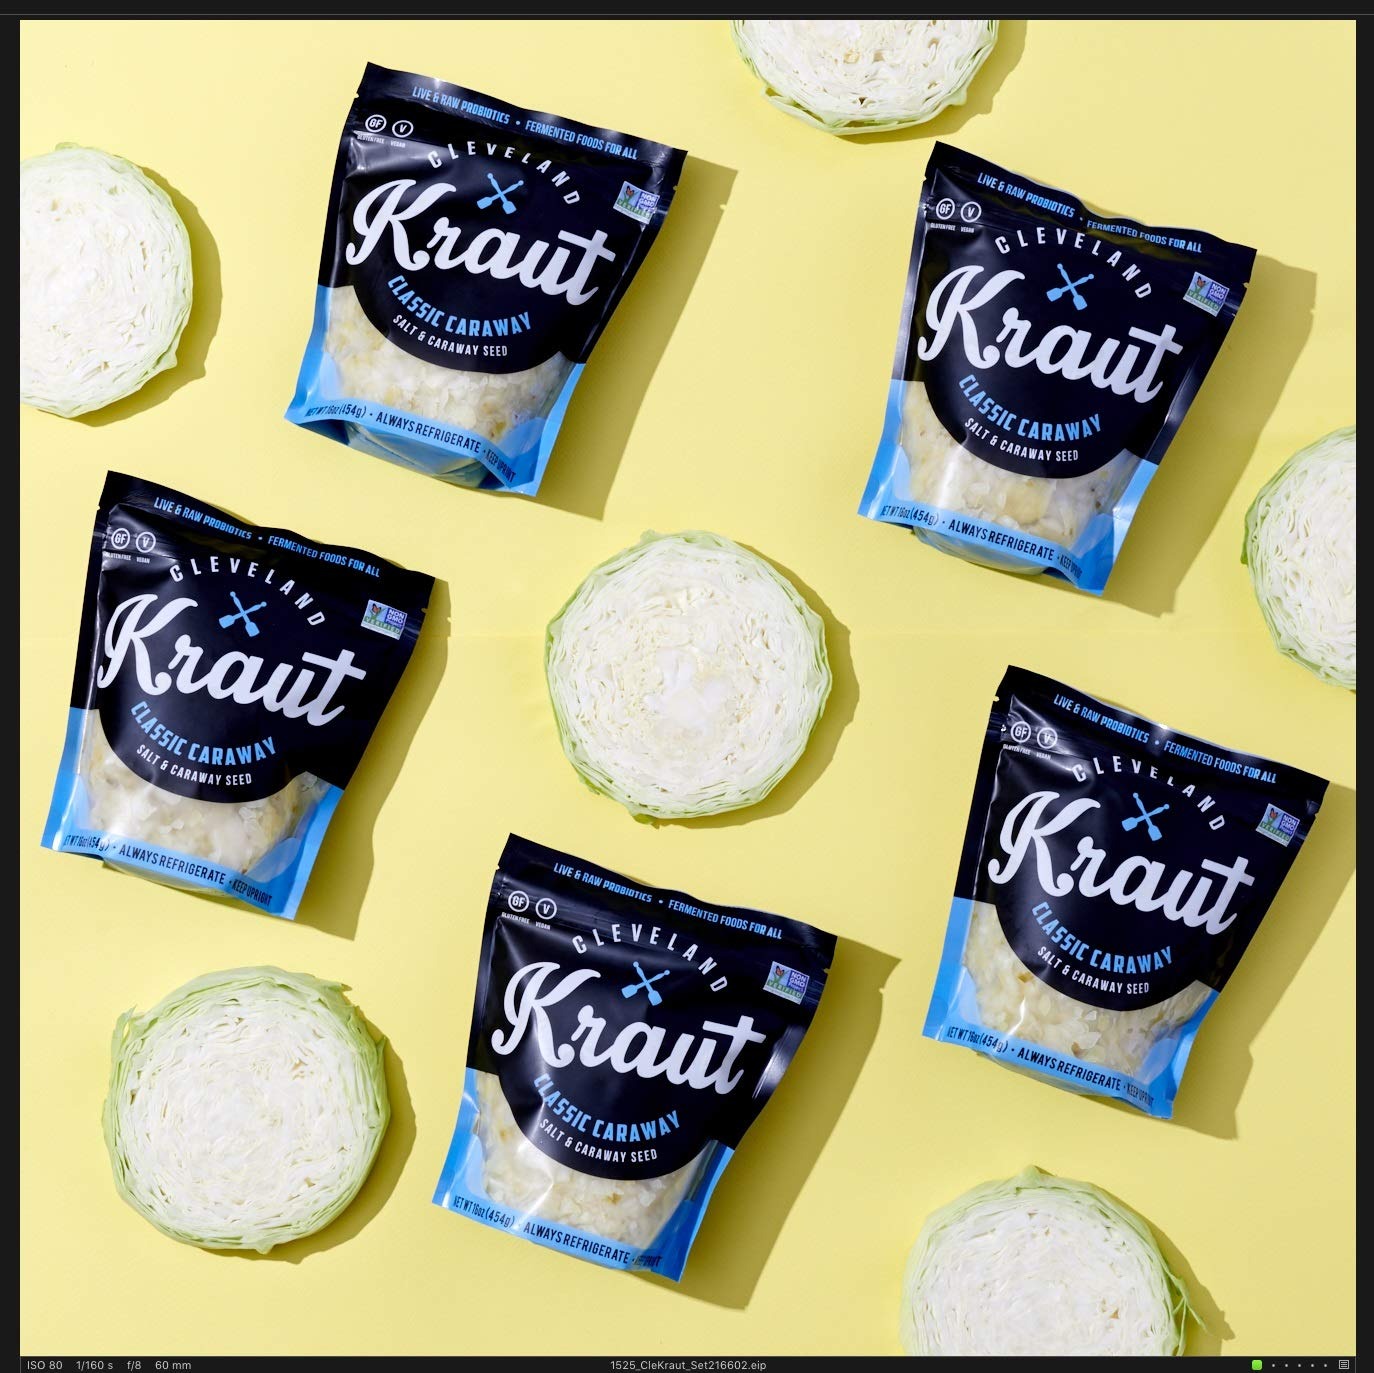
Item Name: Cleveland Kraut Cleveland Kraut Classic Caraway - Cabbage, Salt, and Caraway Seed, Live and Raw Probiotics, 16 Ounce (Pack of 6)
Bullet Point 1: NEW! Eco-Friendly Stand-Up pouches. Six, 16 oz freshly packed pouches of Classic Caraway Sauerkraut
Bullet Point 2: Four simple Ingredients: Cabbage, Garlic, Kosher Salt, Pepper
Bullet Point 3: Gluten Free, Vegan, and Non-GMO project verified
Bullet Point 4: Naturally fermented with Live & Raw Probiotics, No Preservatives
Bullet Point 5: Refrigeration required
Value: 96.0
Unit: oz

Price: 5.59